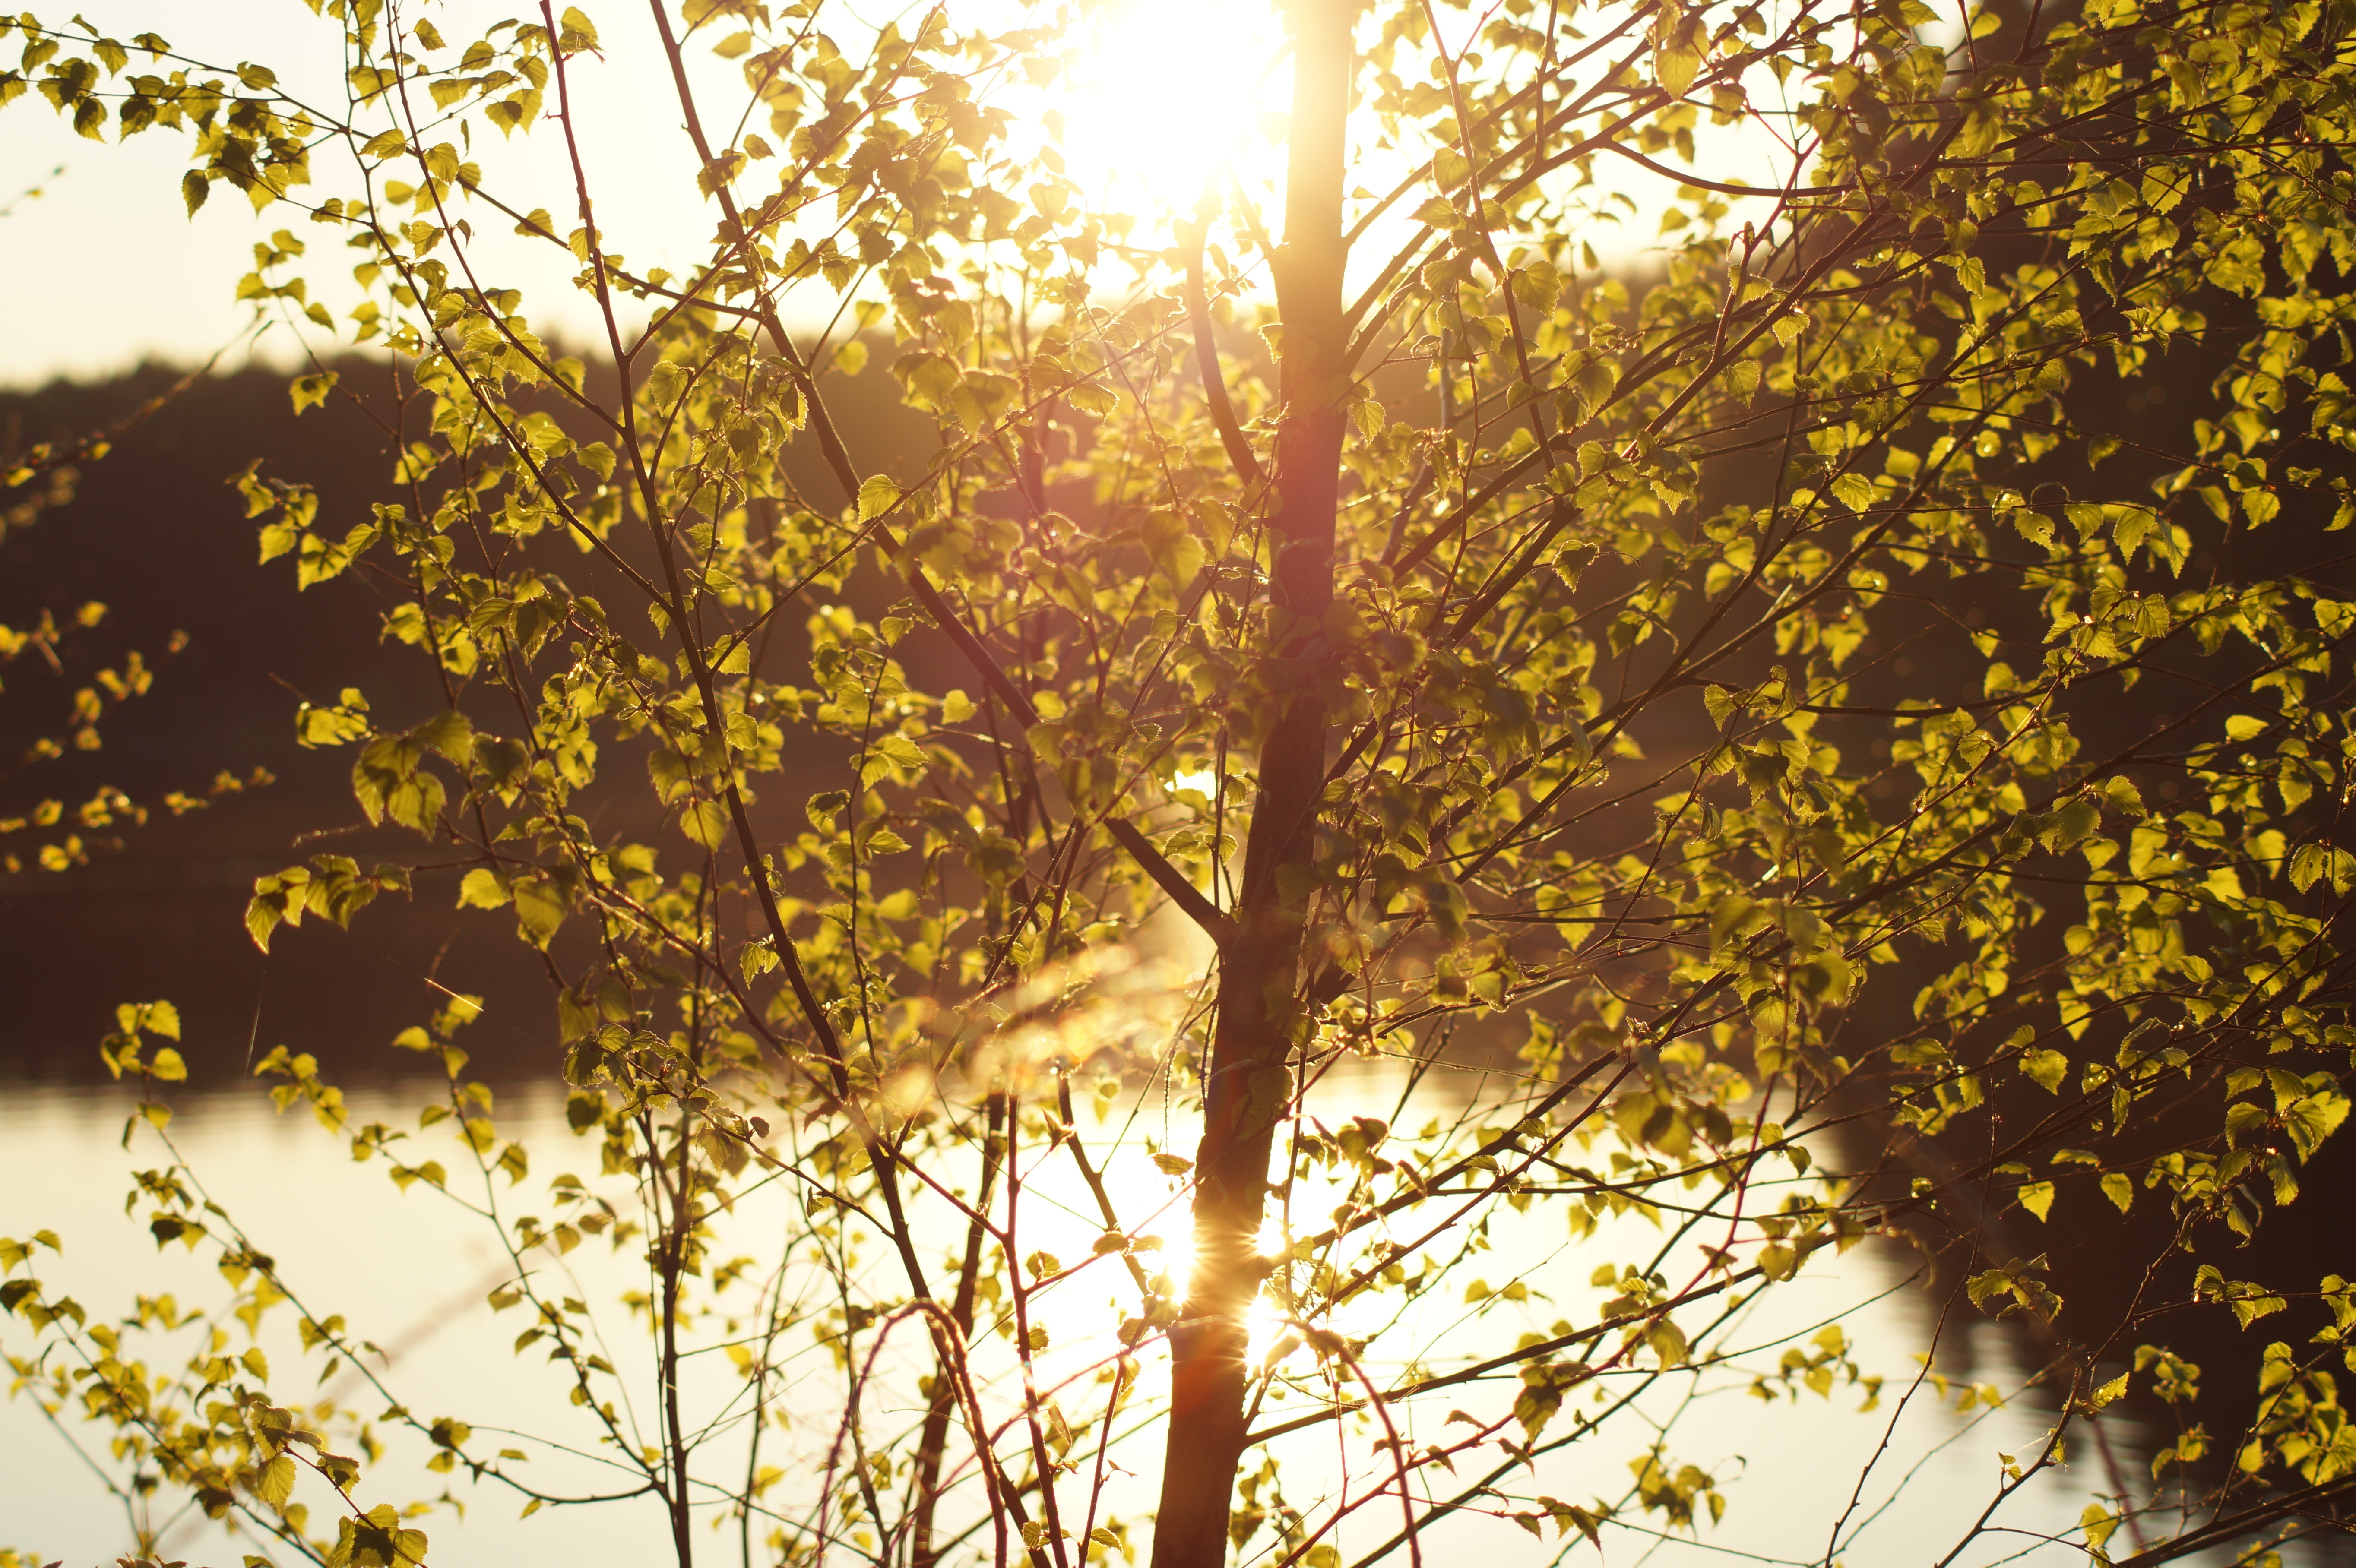
tree, branch, plant, sun, sunlight, morning, leaf, flower, summer, spring, autumn, yellow, season, maidenhair tree, woody plant